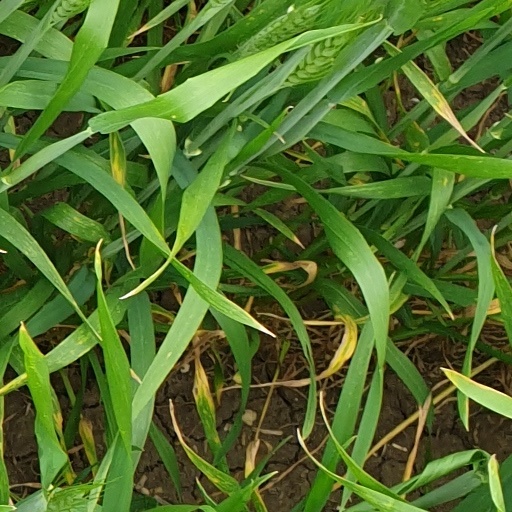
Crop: wheat